National Museum of the American Indian

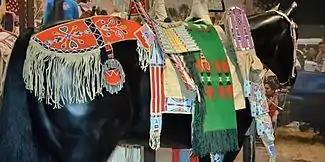
Representation of Crow horse regalia, ca. 1880s with cradleboard on exhibit at NMAI

The National Museum of the American Indian is home to the collection of the former Museum of the American Indian, Heye Foundation. The collection includes more than 800,000 objects, as well as a photographic archive of 125,000 images. It is divided into the following areas: Amazon; Andes; Arctic/Subarctic; California/Great Basin; Contemporary Art; Mesoamerican/Caribbean; Northwest Coast; Patagonia; Plains/Plateau; Woodlands.